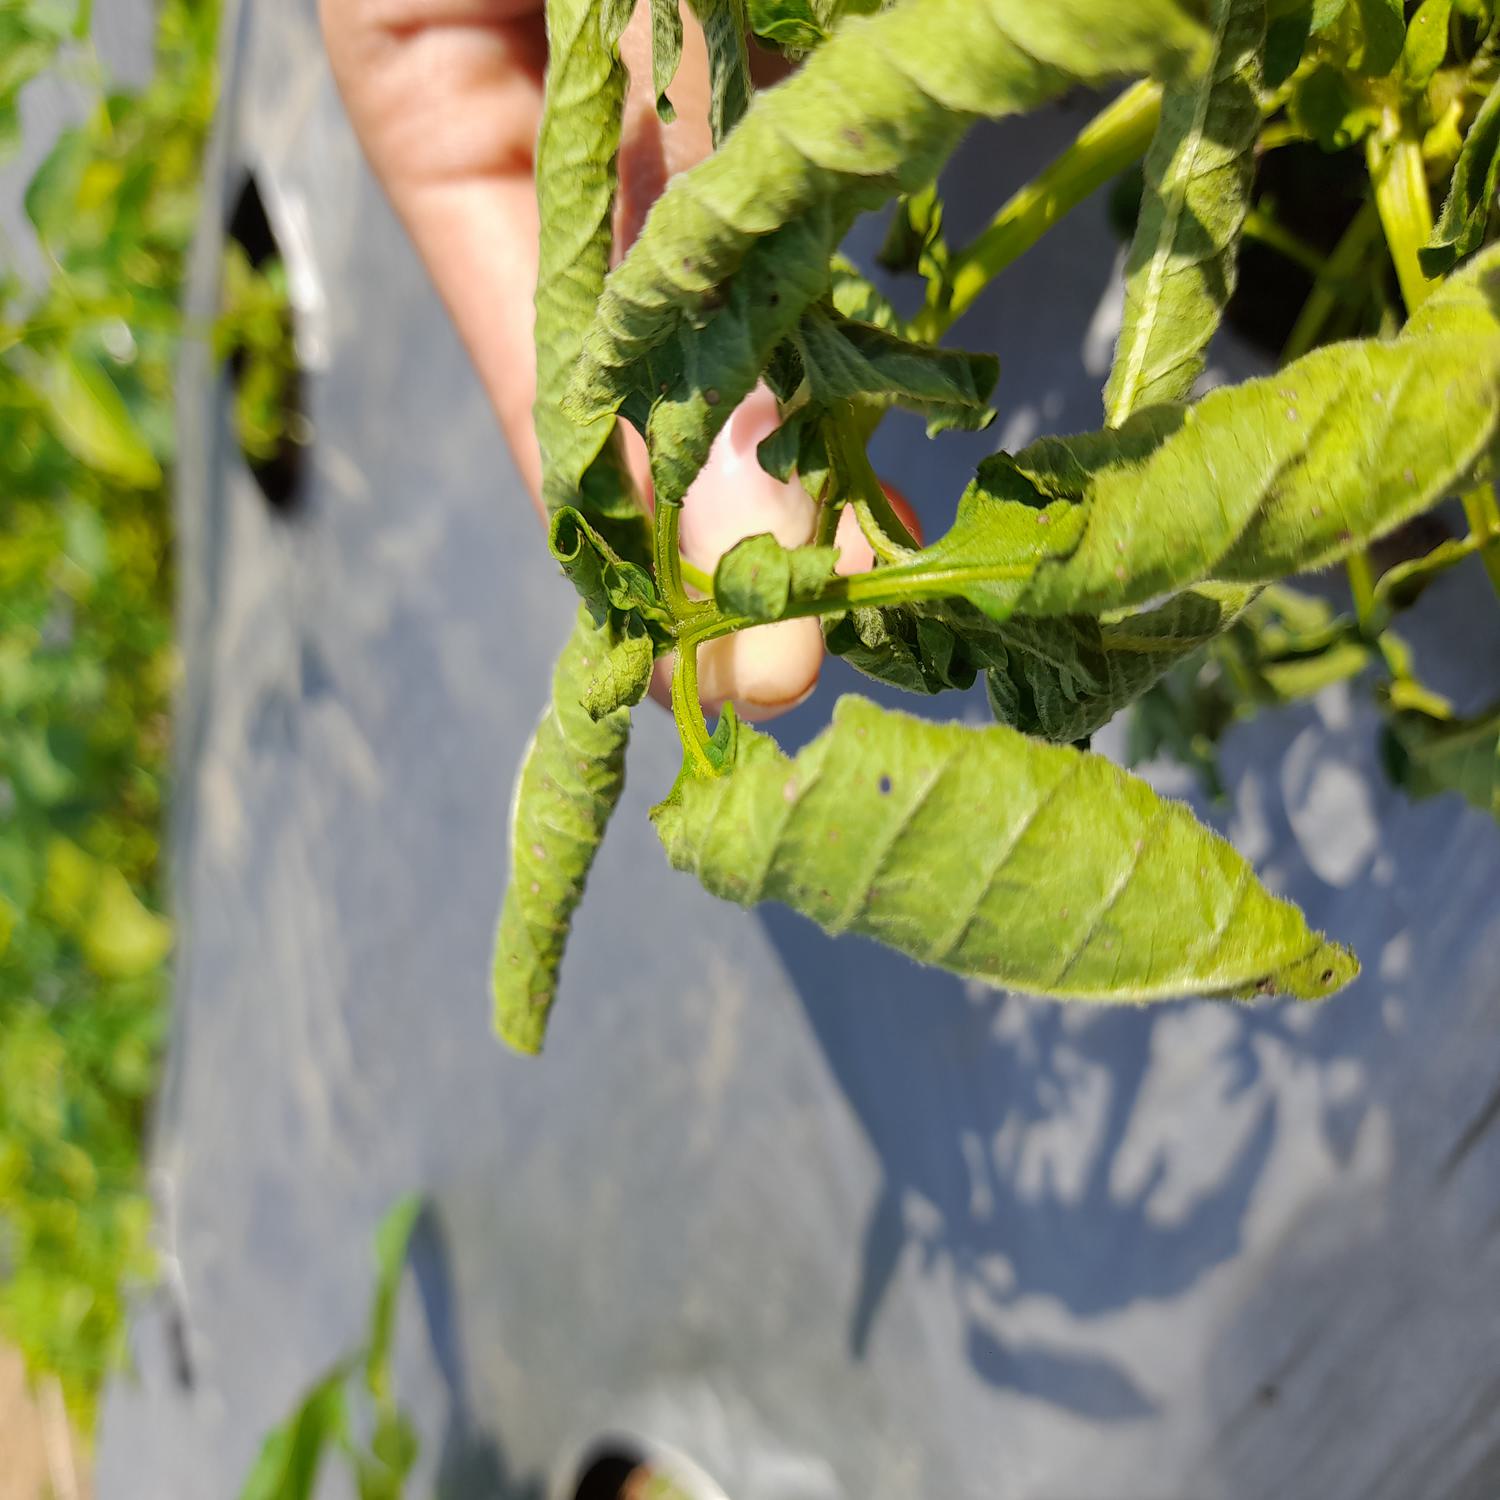
Etiqueta: Pudricion_Parda